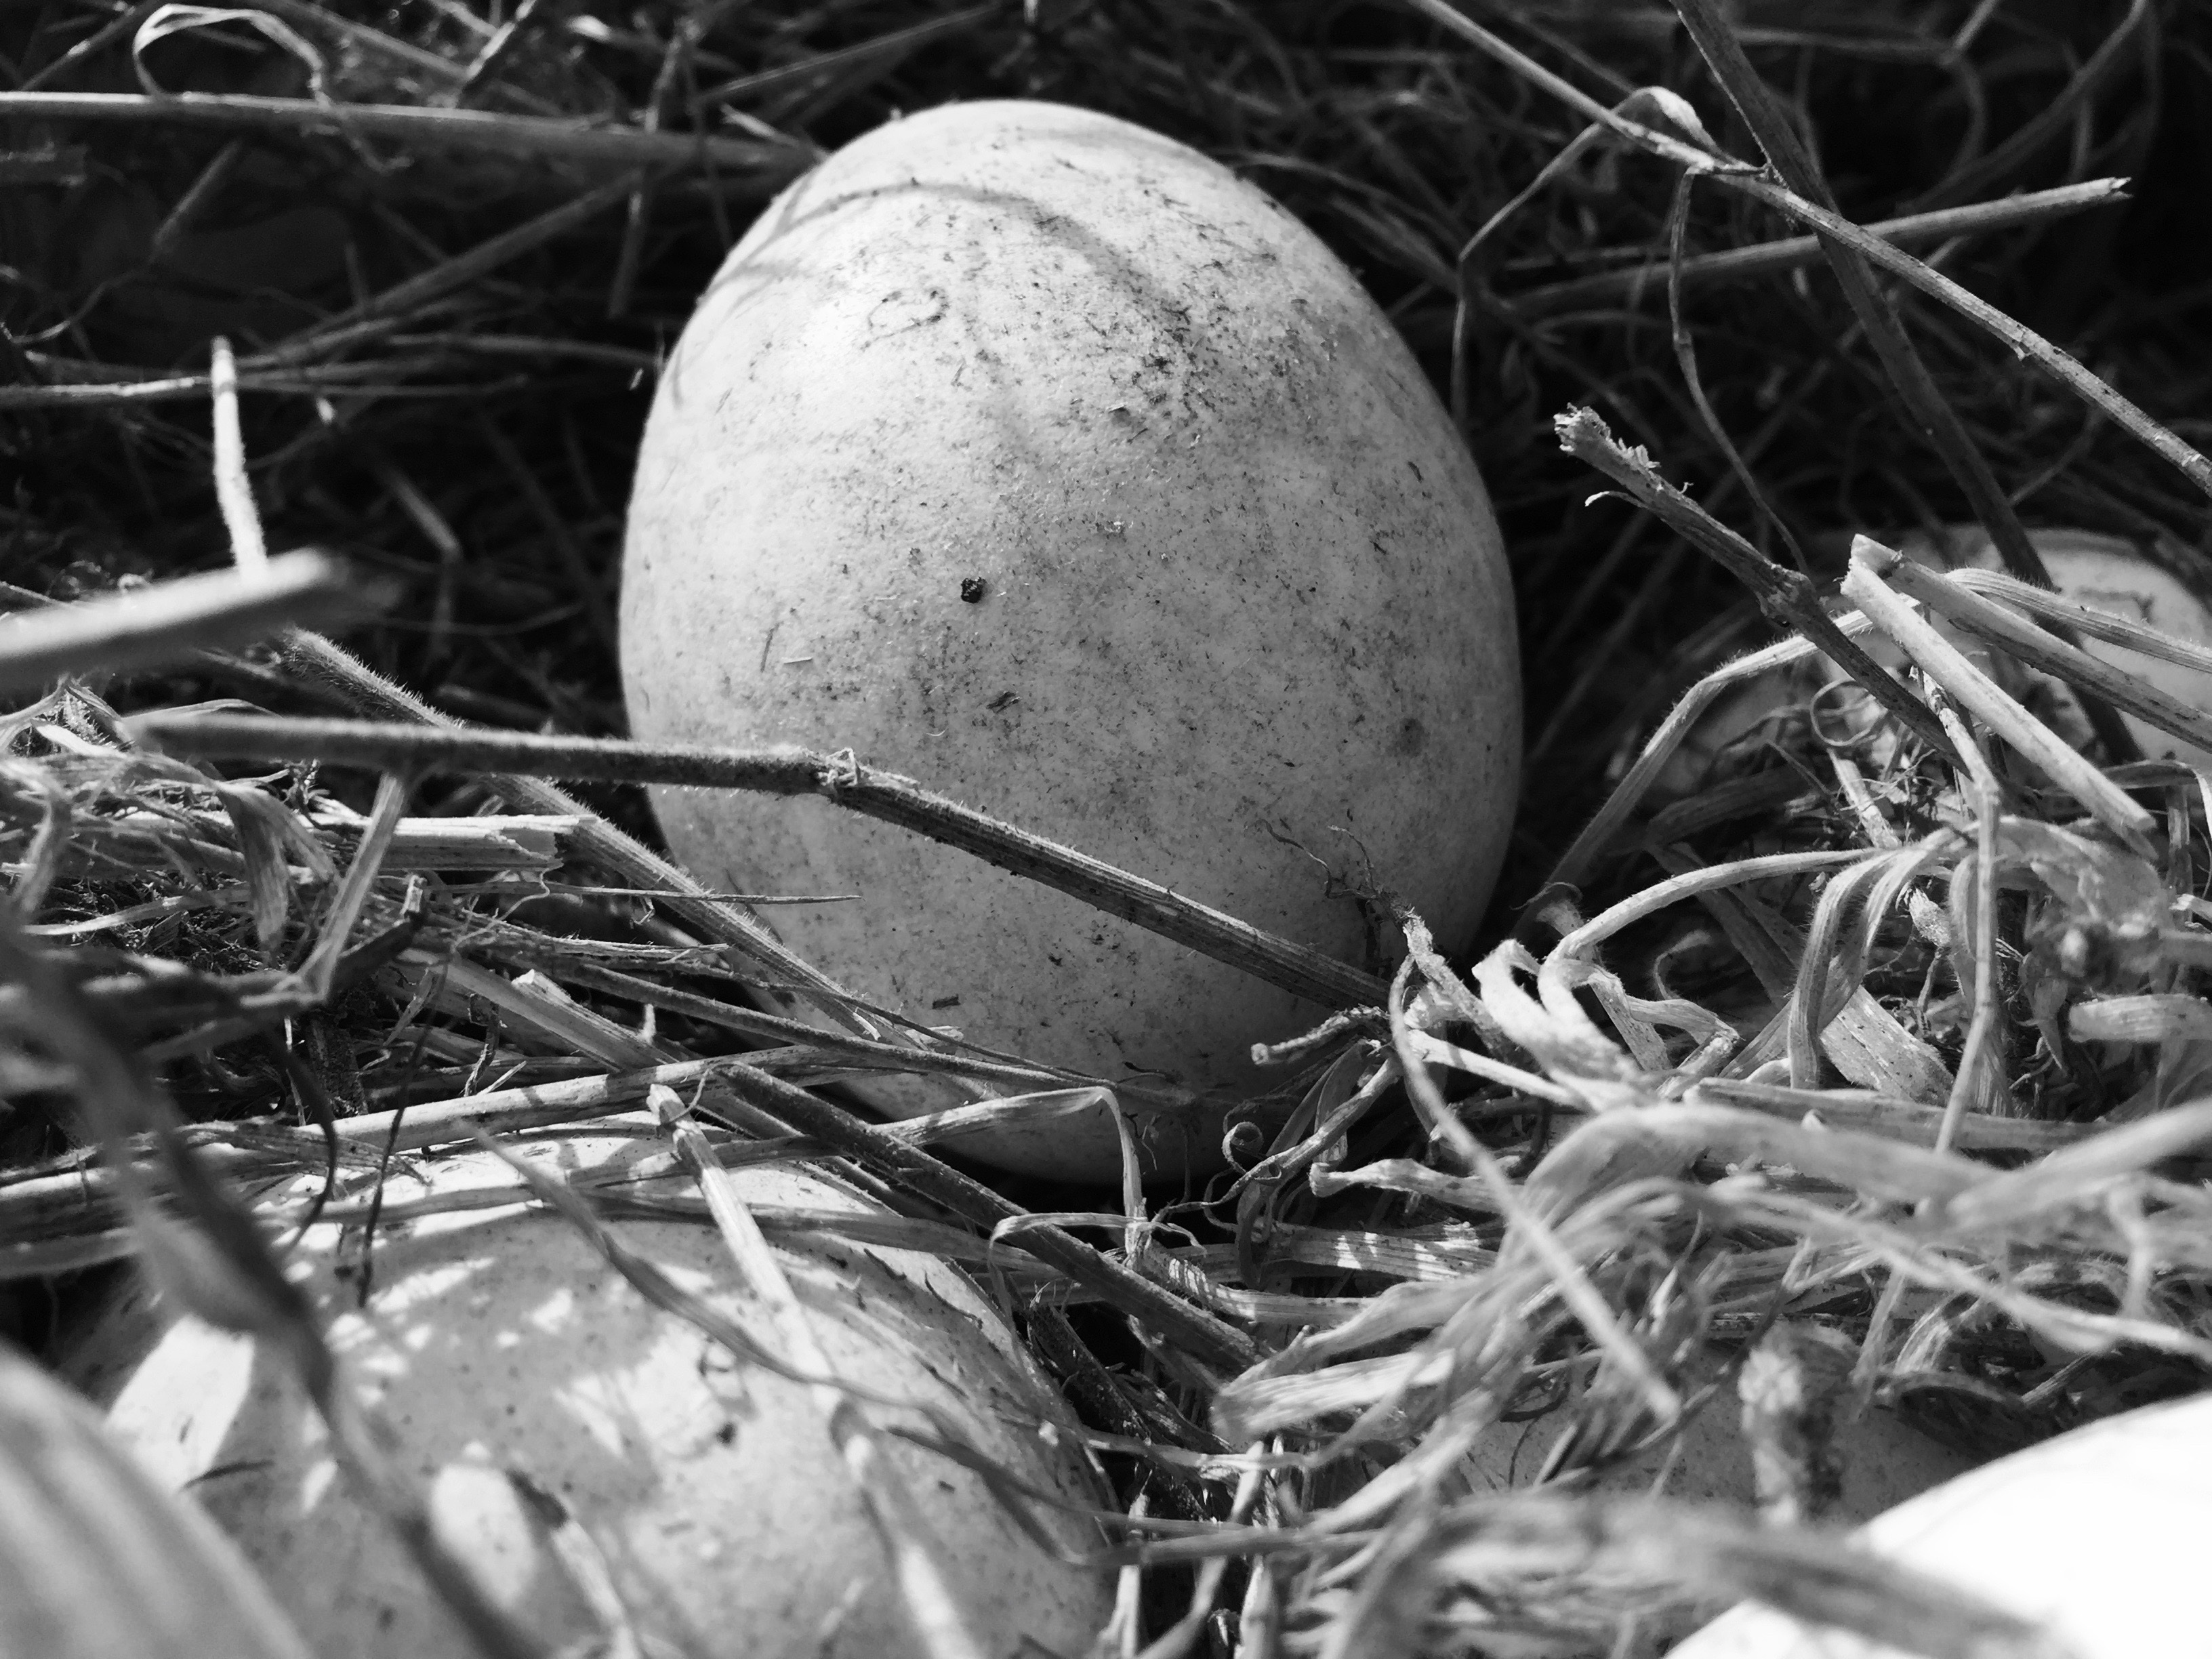
branch, black and white, photography, monochrome, egg, close up, bird nest, nest, monochrome photography